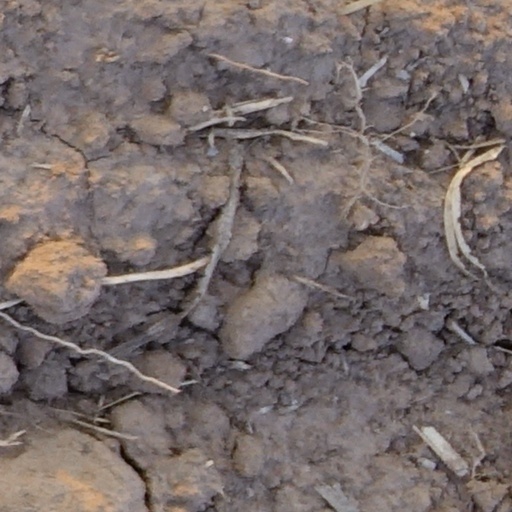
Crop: wheat